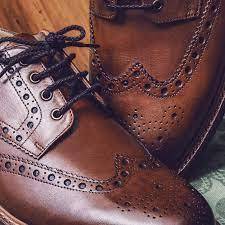
Label: Brogue